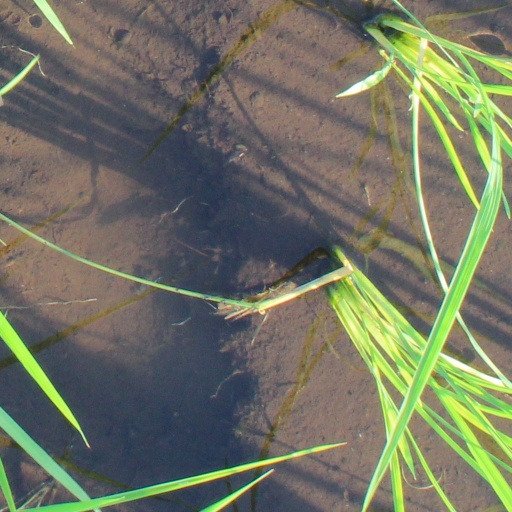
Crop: rice